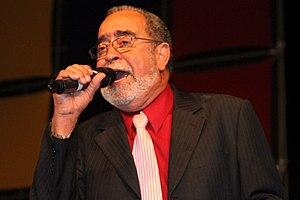
Andrés dit Andy Montáñez est un chanteur de salsa né le 7 mai 1942 à Santurce.